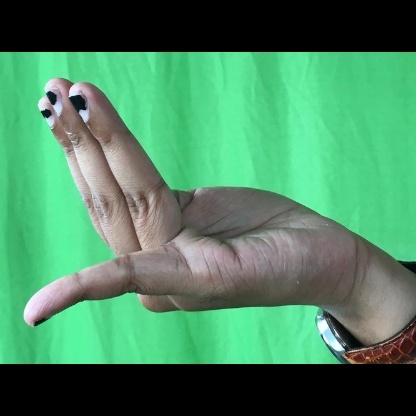
Mudra: Chaturam